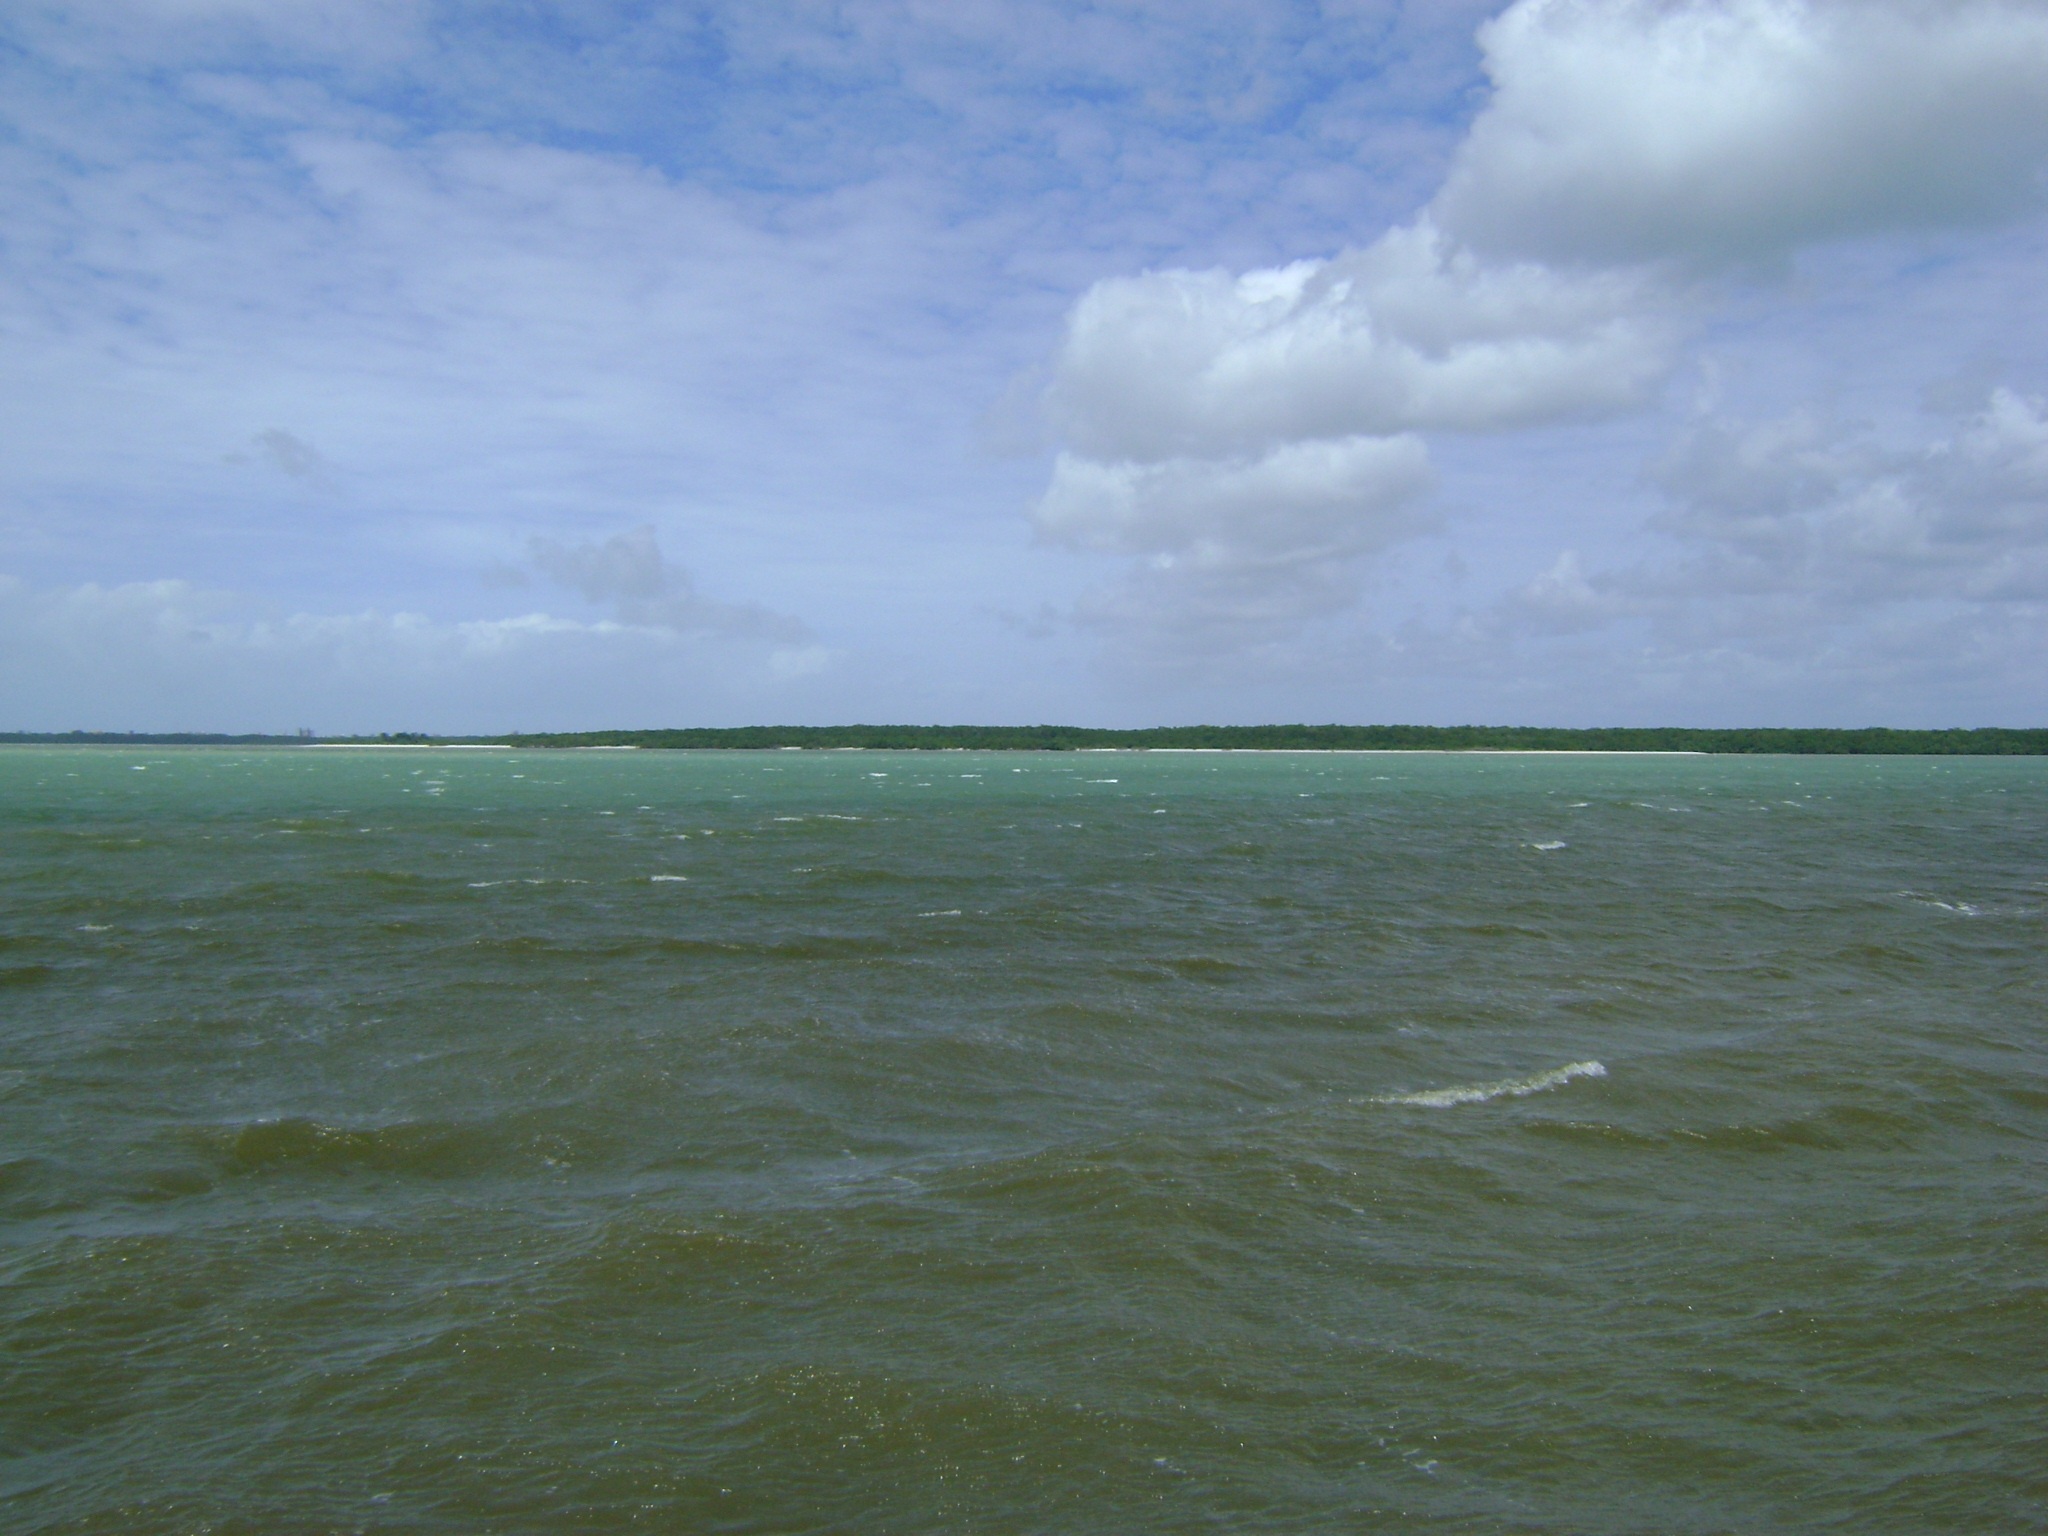
beach, sea, coast, nature, ocean, horizon, cloud, sun, shore, wave, wind, travel, paradise, holiday, bay, body of water, day, brazil, wind wave